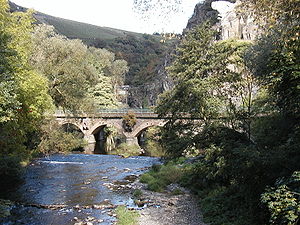
Ahr
Ahr
Ahr er en flod i de tyske delstater Nordrhein-Westfalen og Rheinland-Pfalz, og en af Rhinens bifloder fra venstre med en længde på 86 km. Den har sit udspring i en højde på 520 meter over havet i Blankenheim i Eifelbjergene, i kælderen på et bindingsværkshus nær slottet i Blankenheim. Efter 18 km krydsar den grænsen fra Nordrhein-Westfalen og Rheinland-Pfalz.